Pelican Portrait

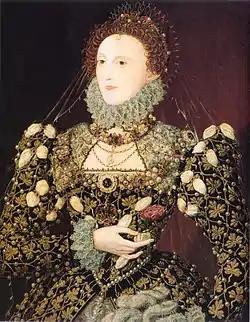
The "Phoenix Portrait"

A technical analysis of the painting alongside another of the Queen from the same period, known as the Phoenix Portrait, was carried out in September 2010 and concluded that they came from the same workshop. The wooden panels on which they are painted were made from the same two oak trees, and the two face patterns match exactly in mirror image.